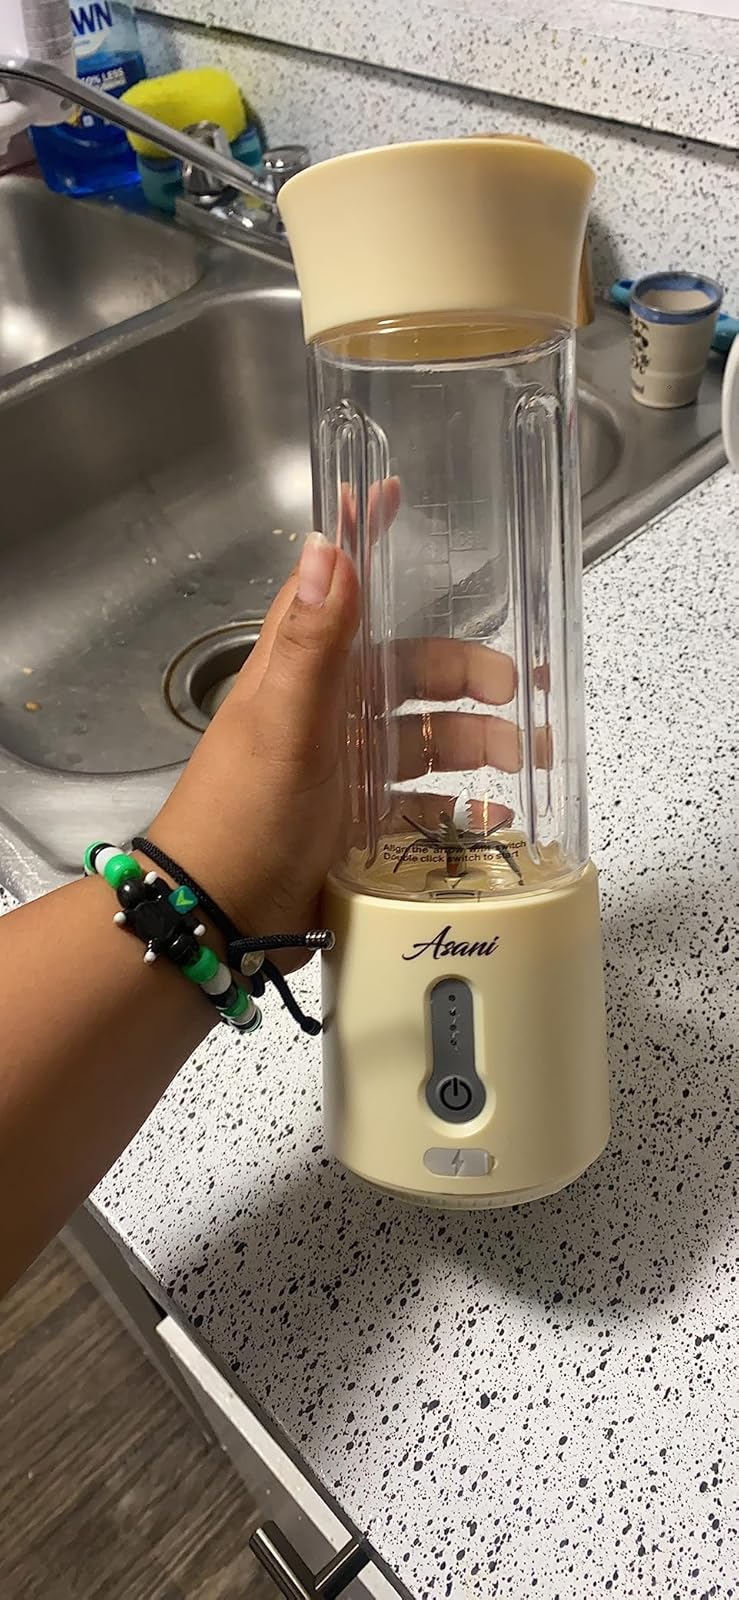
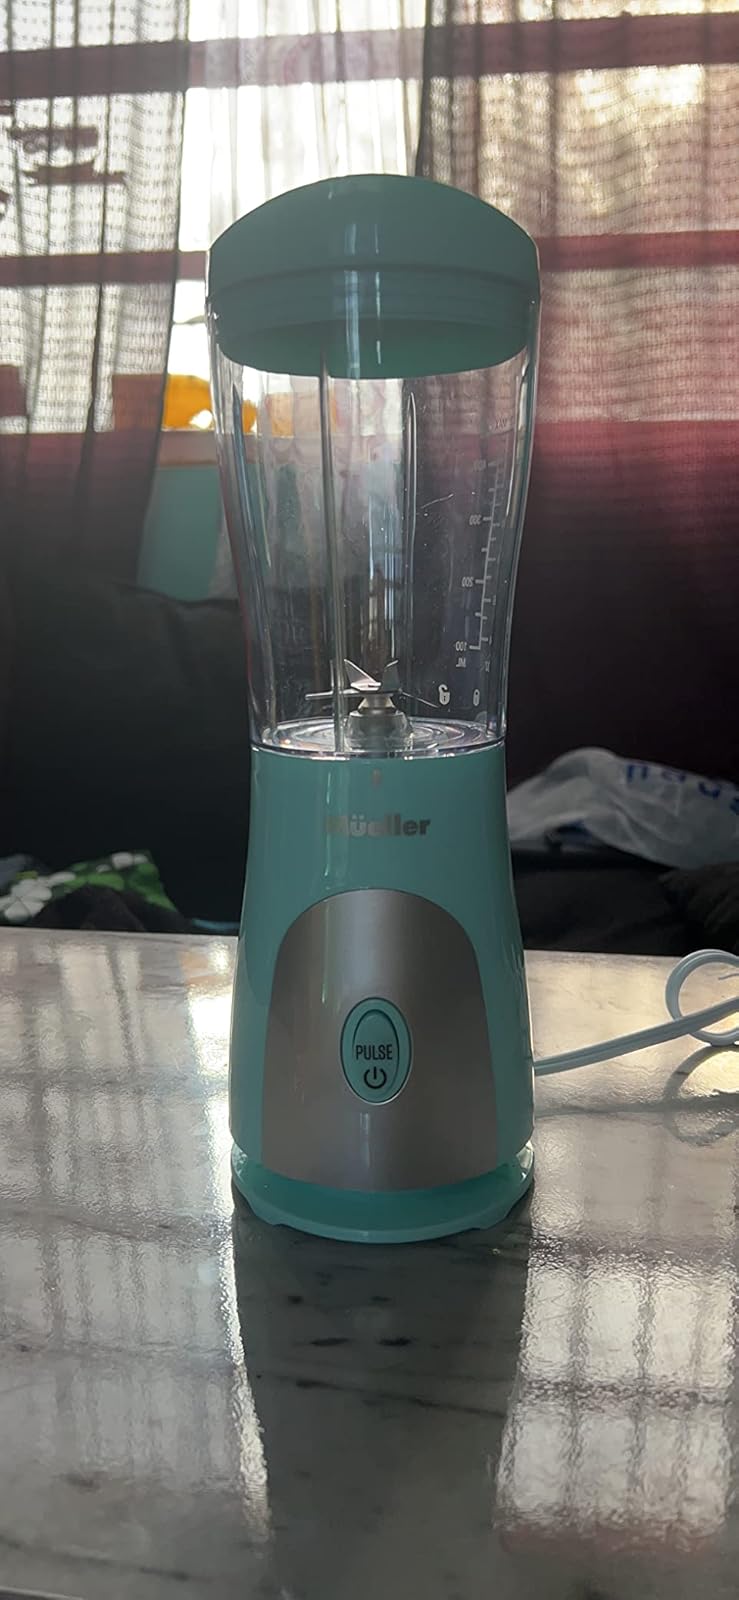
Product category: items_blender
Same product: no